Janie McCarthy

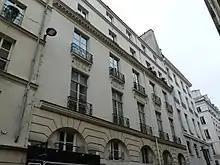
McCarthy's home in Paris at 64, rue Sainte-Anne.

At the outbreak of World War II, McCarthy destroyed her British passport to avoid the possibility of being imprisoned by German authorities. She joined the resistance and other related groups when France fell, she even started her own initiative in the Paris area. Her area of specialisation was in rescue work, saving a number of lives including members of the allied intelligence services and armies. Her method was simple, enrolling each refugee as a member of staff. Her riskiest gambit was bringing an American officer through a Gestapo inspection in the Paris metro, convincing the officers that he was as a deaf mute because he could not speak French. From 1940 to 1944, she only lost one refugee, a French double agent. She was also involved in intelligence gathering. While many of her counterparts were sent to concentration camps, McCarthy evaded detection for the entirety of the war. Her home at 64, rue Sainte-Anne acted as a safe house. Within the , McCarthy was recorded as a man. She donated a large portion of her salary to fund a civilian camp at Saint Denis, the Military Hospital Val de Grace and the sanatorium at Brevannes.